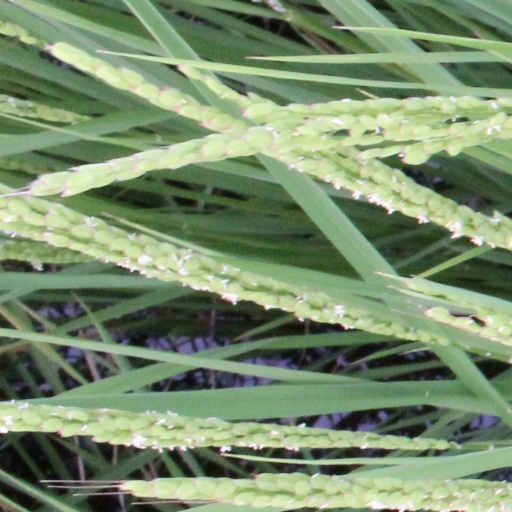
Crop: rice